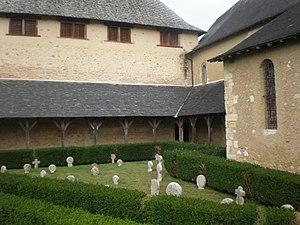
Stèles discoidales de l'ancien cimetière de Lacommande